Jessica Lynch

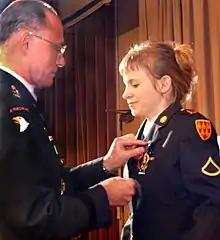
Jessica Lynch is awarded the Bronze Star, Prisoner of War, and Purple Heart medals on July 22, 2003

Upon her return she was greeted by thousands of West Virginia residents including her then-boyfriend, Army Sergeant Ruben Contreras. Lynch and Contreras became engaged after her return but later separated.